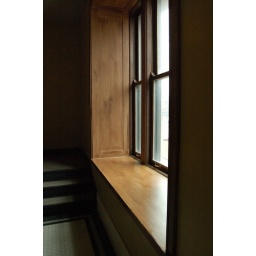
A big lonely window in Union Station begging for a soft pillow and someone to use it.